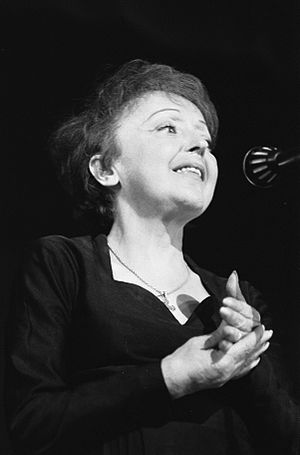
Édith Piaf
Édith Piaf optræden i Rotterdam den 13. december 1962.
Édith Piaf født Édith Giovanna Gassion var en af Frankrigs mest elskede sangerinder.